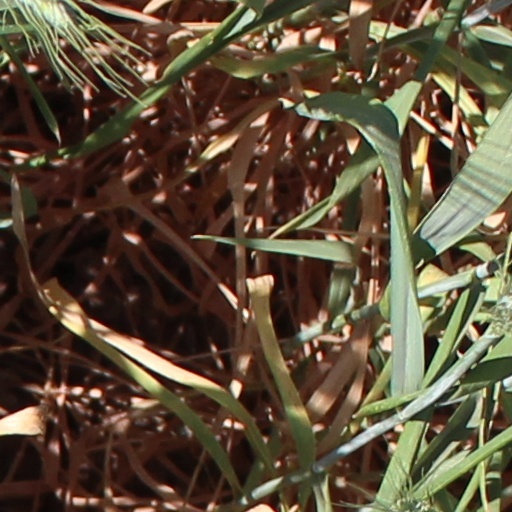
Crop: wheat